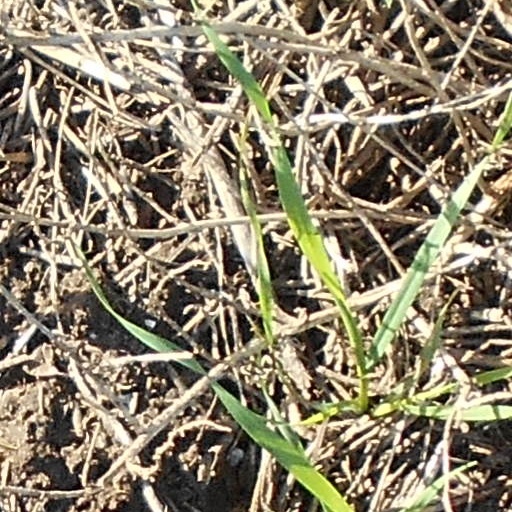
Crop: wheat